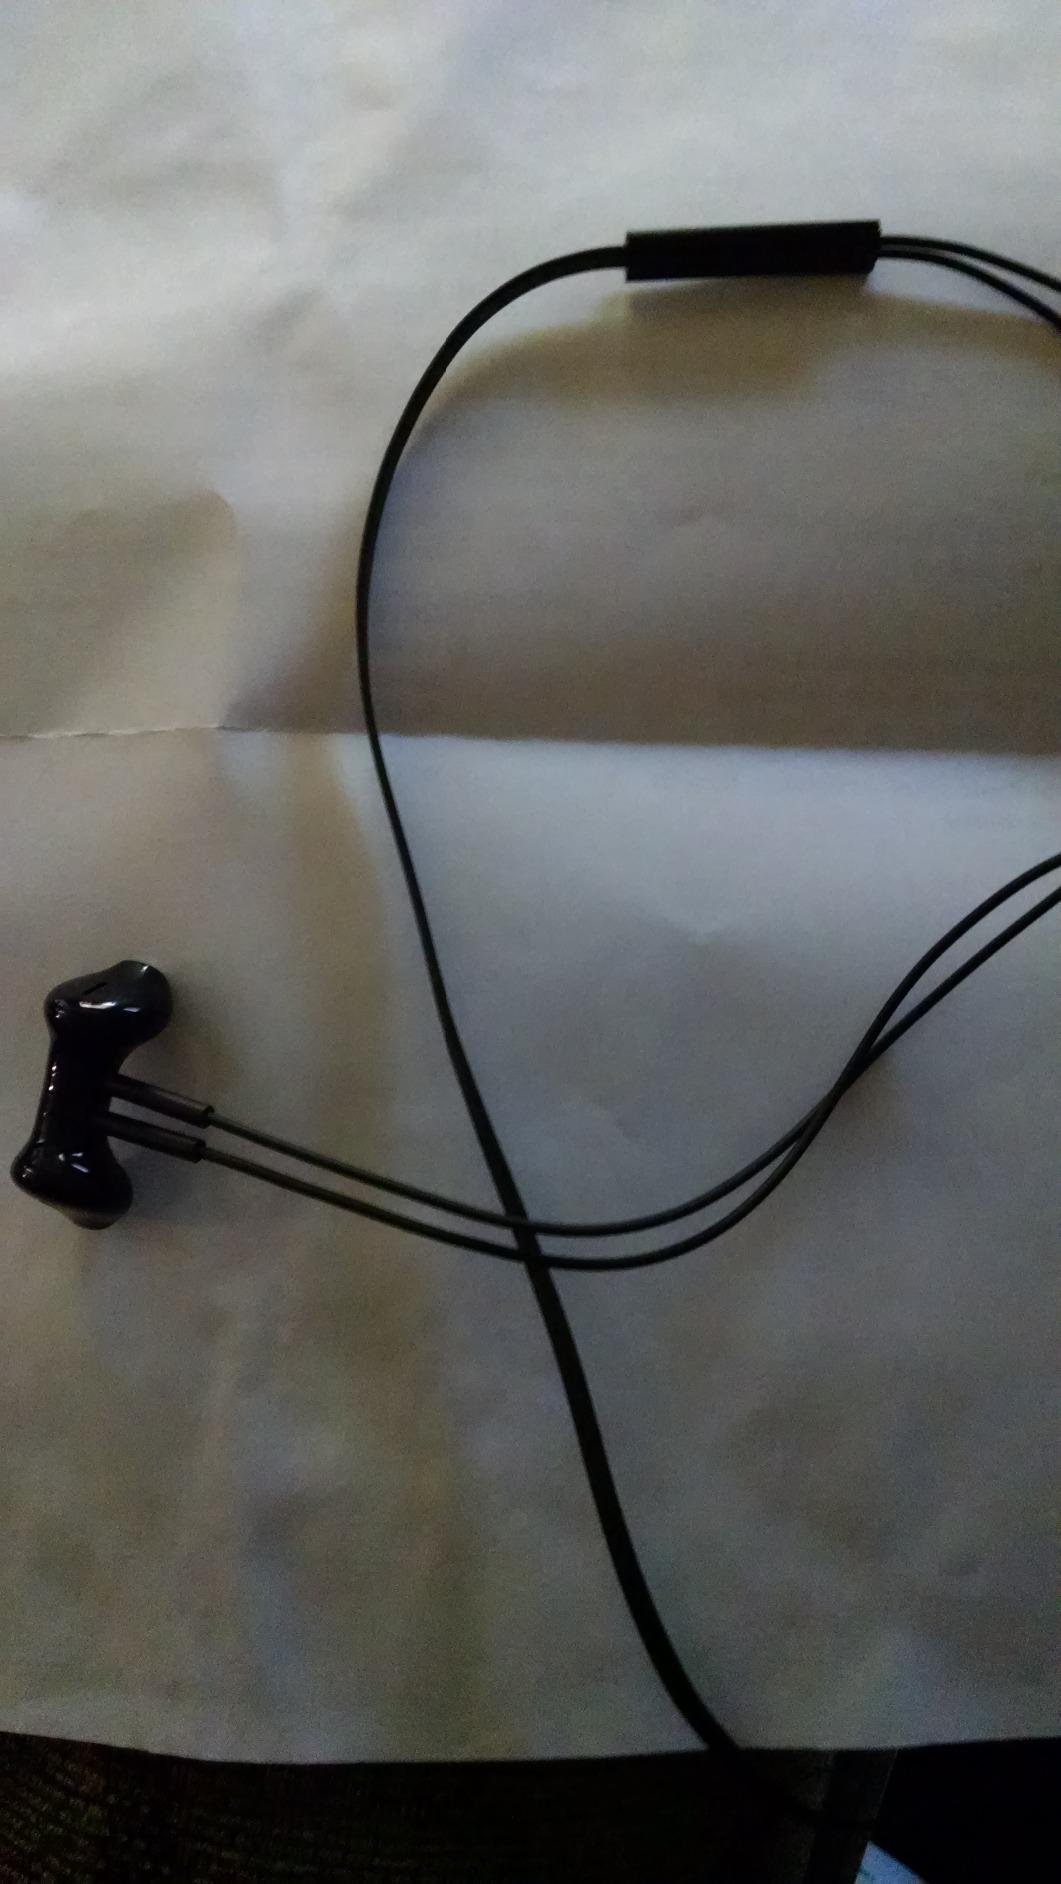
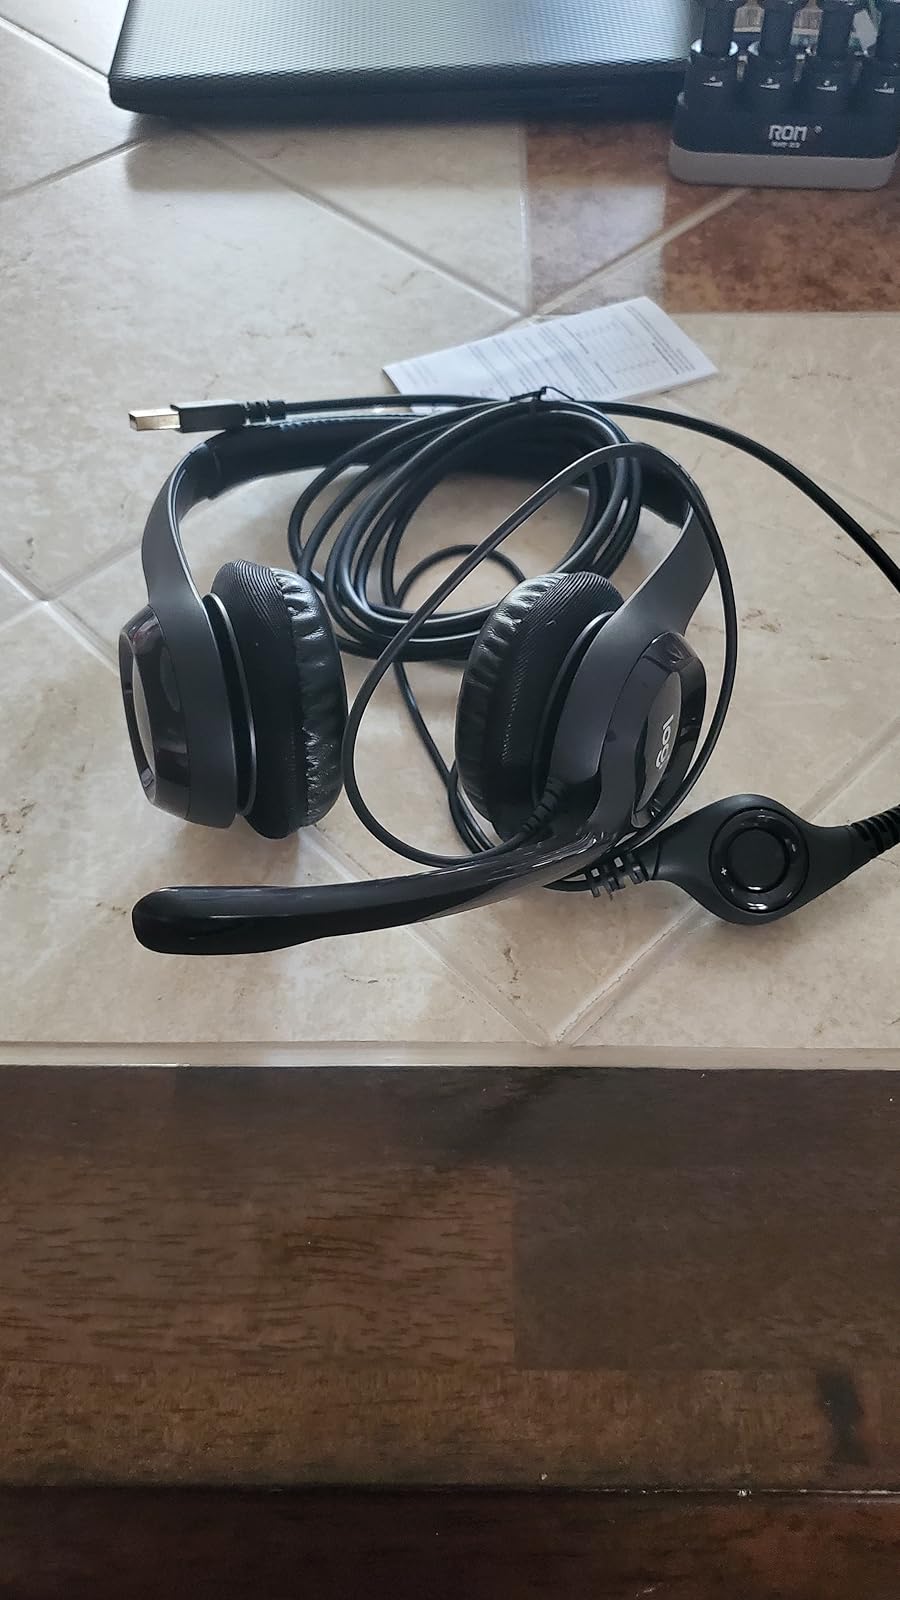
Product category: headphones
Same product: no